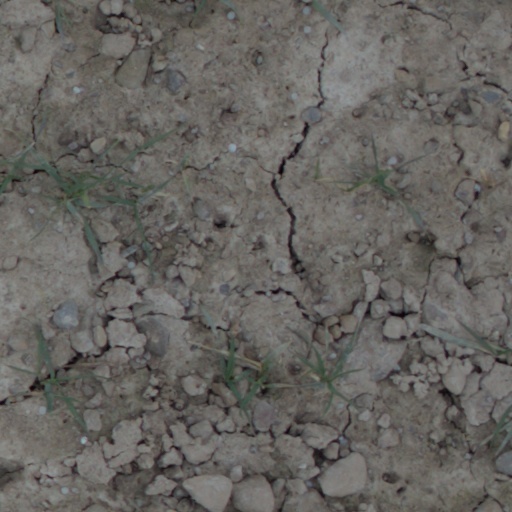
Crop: wheat